Ricardo Margarit

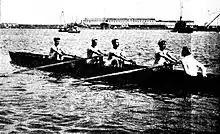
The Spanish rowing team in 1901

Ricardo Margarit Calvet (8 December 1884 – 30 December 1974) was a Spanish rower. He competed in the men's coxed four event at the 1900 Summer Olympics.